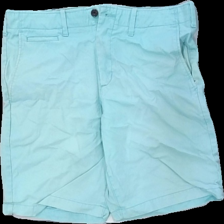
View: front
Type: Shorts
Category: Men
Brand: Gap
Colors: Turquoise
Material: 100% cotton
Cut: Regular
Season: All
Stains: Major
Price range: <50
Recommended usage: Export
Comment: solblekta